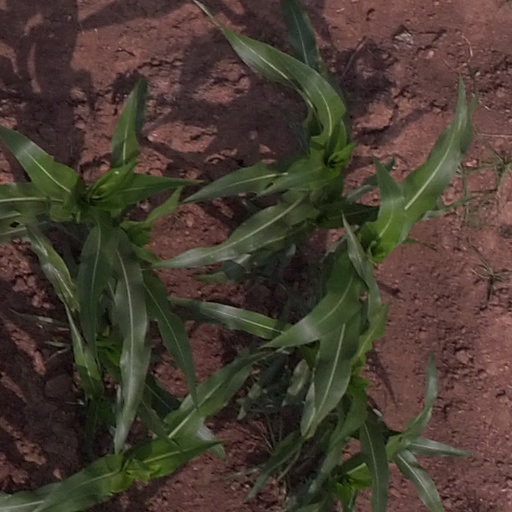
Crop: maize; corn